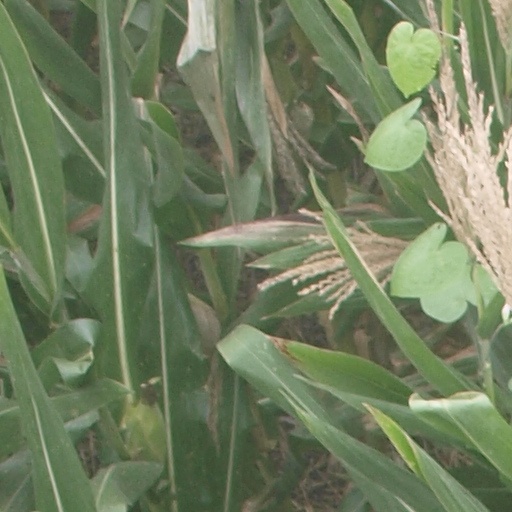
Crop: maize; corn